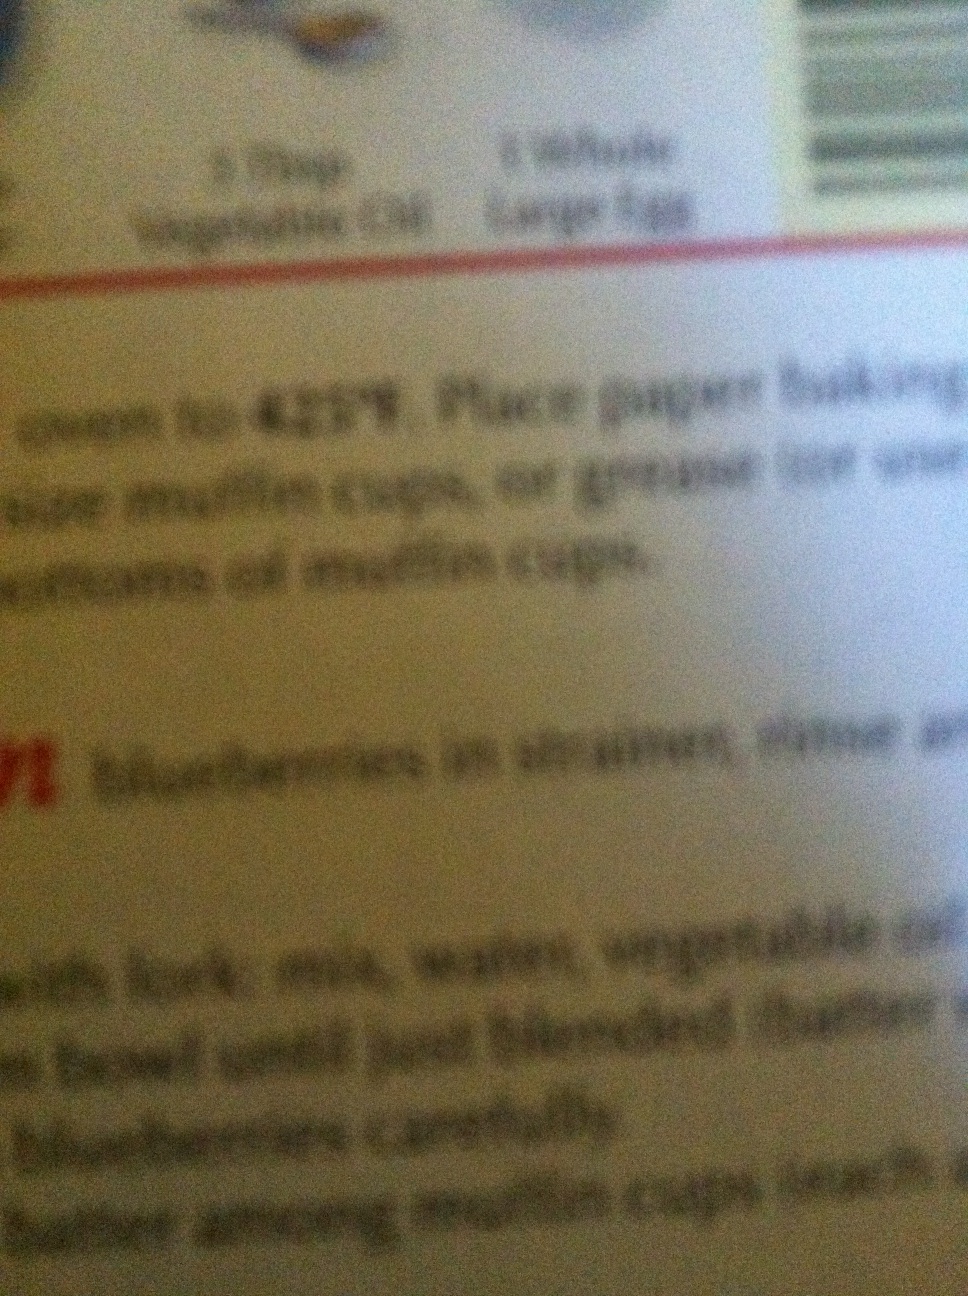Question: What brand of muffins are these?
Answer: unanswerable